Nanette Kay Laughrey

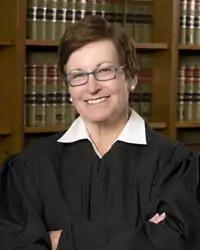

Nanette Kay Laughrey (born February 11, 1946) is a Senior United States district judge of the United States District Court for the Eastern District of Missouri and the United States District Court for the Western District of Missouri.